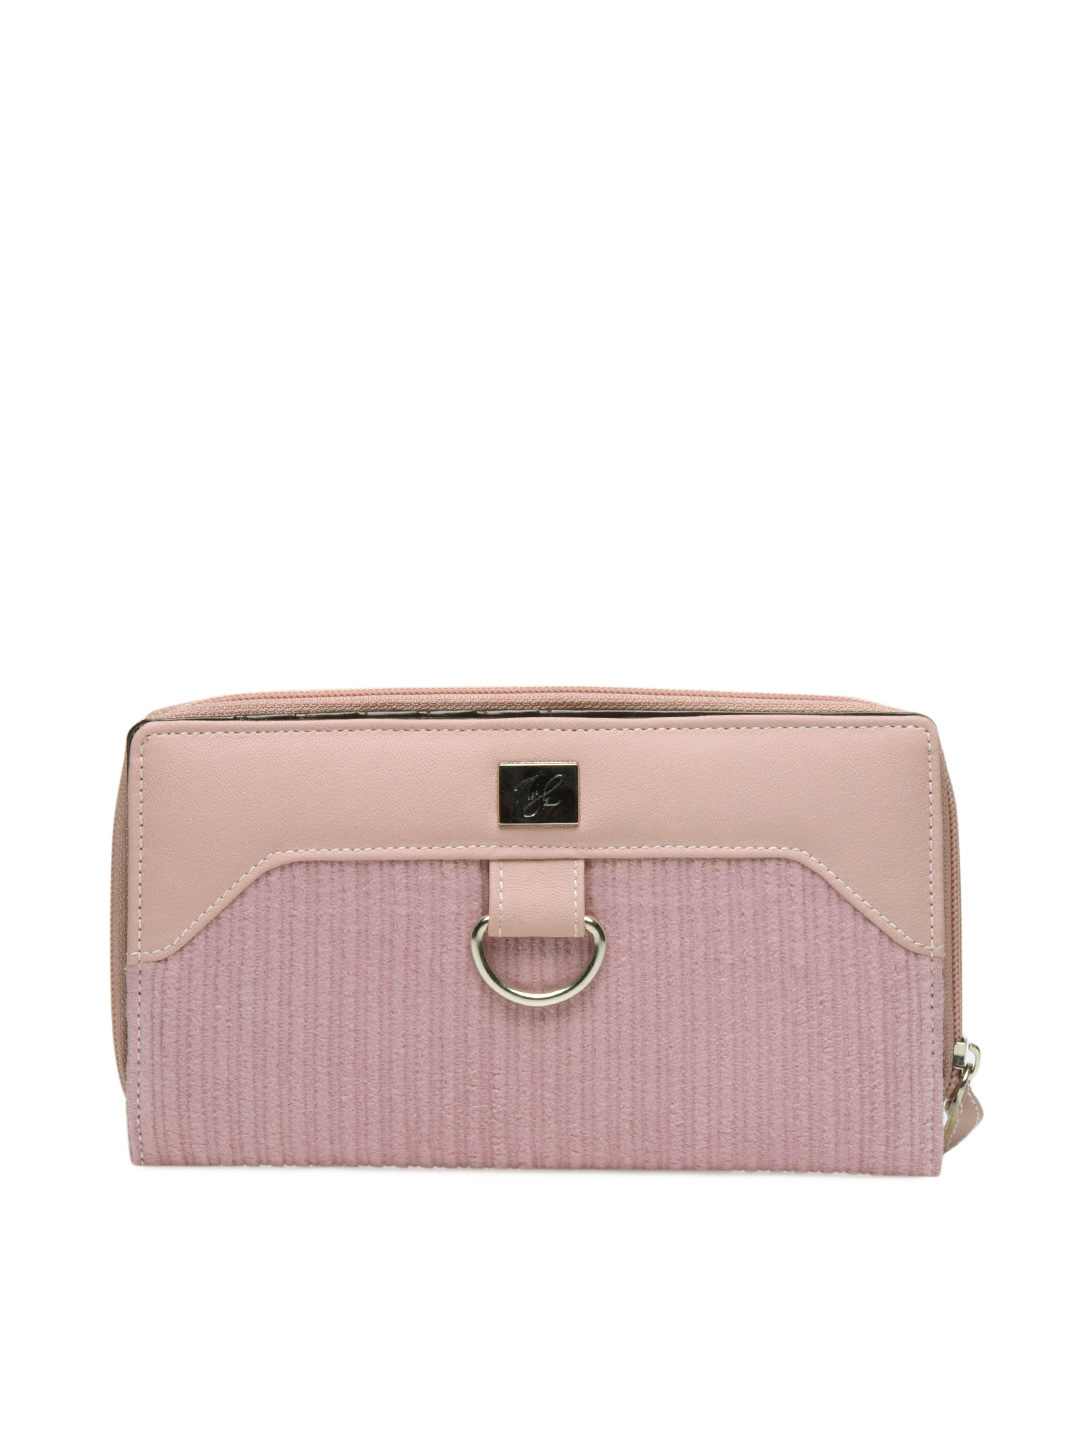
Nyk Women Pink Wallet
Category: Accessories / Wallets / Wallets
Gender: Women
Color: Pink
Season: Summer 2016
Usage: Casual